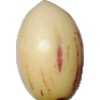
Label: Pepino 1